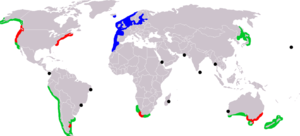
Une répartition cosmopolite en biogéographie, caractérise l'aire de répartition géographique d'une catégorie d'êtres vivants si étendue qu'elle peut être rencontrée dans toutes les régions du monde. Le qualificatif s'applique également à certaines maladies. S'opposant au concept d'endémisme, ce type de répartition est parfois désigné sous le nom de pandémisme.
Le crabe enragé, crabe vert est le crabe que l’on rencontre le plus couramment sur les estrans d'Europe occidentale à basse mer. Il possède une large répartition géographique initiale, depuis le nord de la Norvège et l’Islande jusqu’à la Mauritanie. De plus, il a été introduit en de nombreux points de l’océan mondial où il s’est implanté et est devenu l’une des espèces invasives les plus redoutables.